Clan Douglas

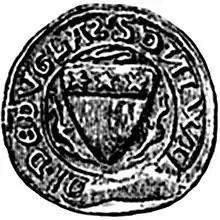
Seal of William Douglas the Hardy

During the Wars of Scottish Independence, Sir William Douglas the Hardy, Lord of Douglas was governor of Berwick-upon-Tweed when the town and Berwick Castle were besieged by the English. Douglas was captured and was released only after he had agreed to accept the claim of the Edward I of England to be overlord of Scotland. He subsequently joined William Wallace in fighting for Scottish independence, but was captured and taken to England, where he died in 1298, a prisoner in the Tower of London.